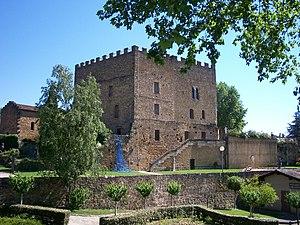
Donjon Lacataye (Mont-de-Marsan, france).
Mont-de-Marsan est une commune du sud-ouest de la France, préfecture des Landes, en région Nouvelle-Aquitaine.
Le donjon Lacataye se situe à Mont-de-Marsan, dans le département français des Landes. Il ne s'agit pas d'un « donjon » à proprement parler, mais de deux maisons fortes romanes jumelées datant du XVᵉ siècle et dotées de créneaux sur leur partie supérieure au XVIᵉ siècle. Il est inscrit aux Monuments historiques par arrêté du 22 juillet 1942 et héberge le musée Despiau-Wlérick depuis 1968.
Cet article recense de manière non exhaustive les châteaux, maisons fortes, mottes castrales, situés dans le département français des Landes. Il est fait état des inscriptions et classements au titre des monuments historiques.